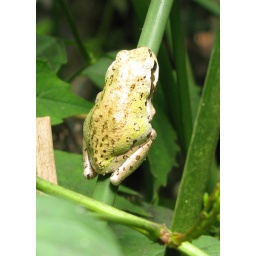
This tree frog lives in the hot butterfly house at Coombs on Vancouver Island.